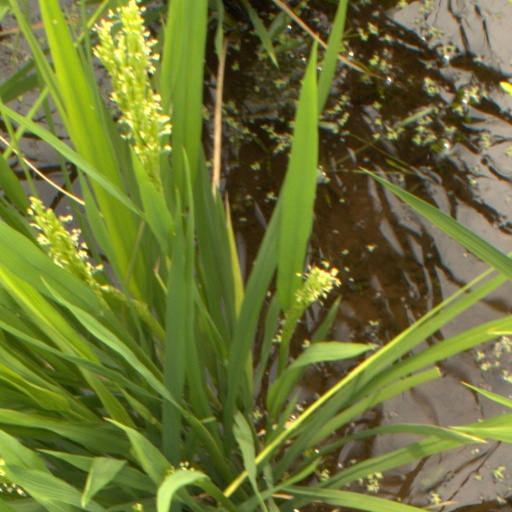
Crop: rice